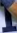
Number: 1